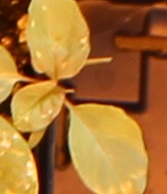
Label: Palmer Amaranth